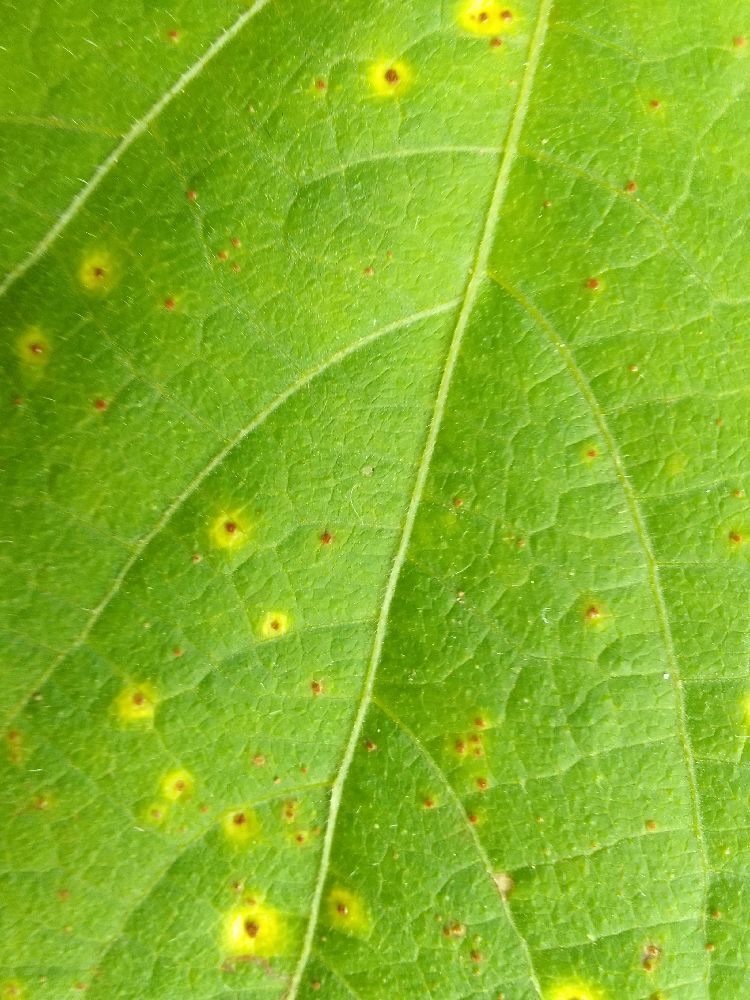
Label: rust